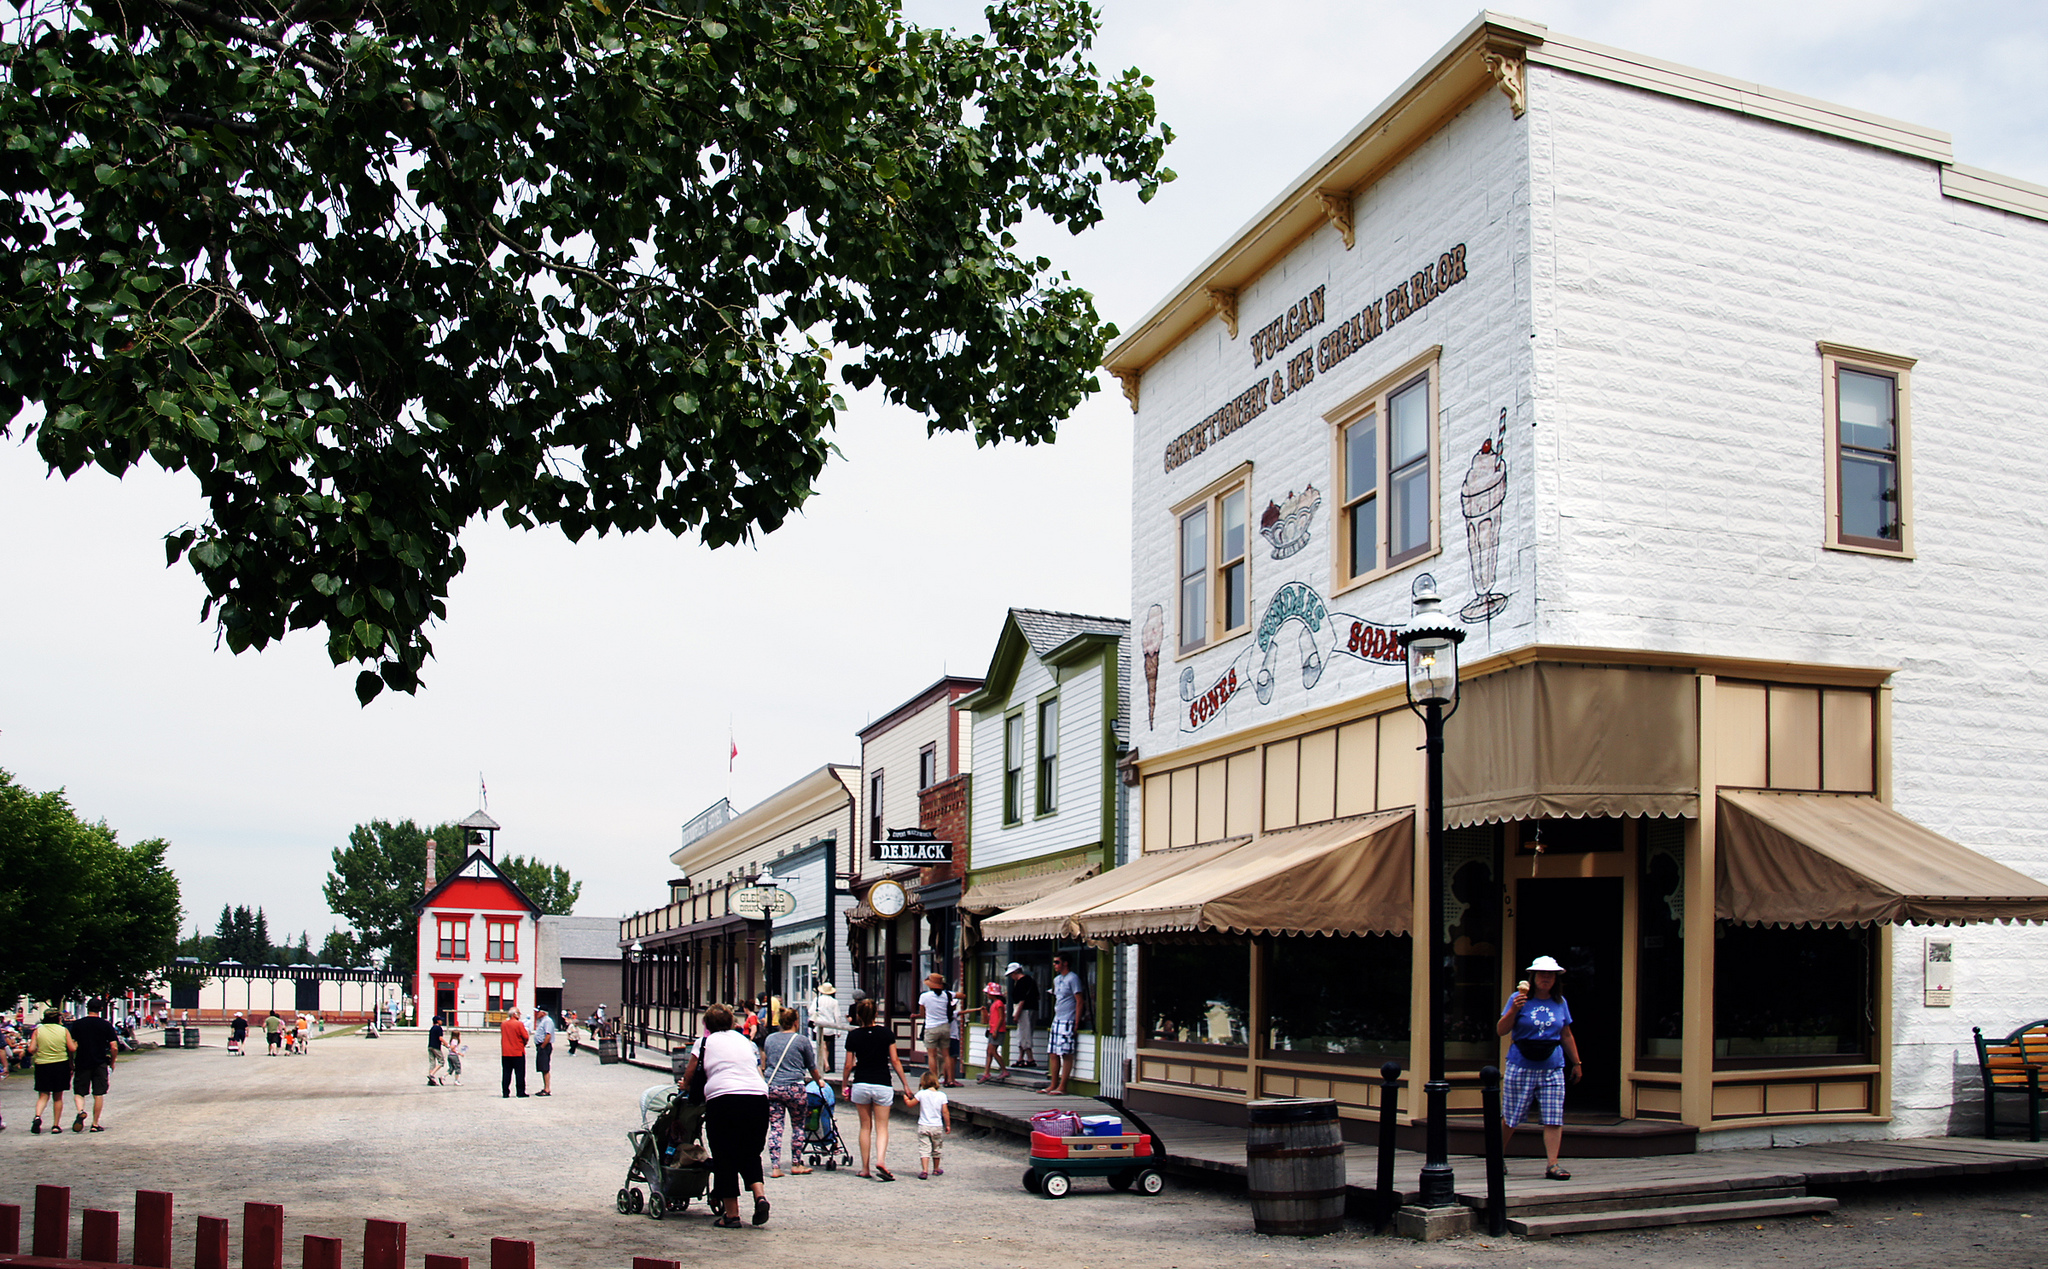
street, town, city, downtown, suburb, plaza, facade, canada, calgary, alberta, heritagevillagecalgary, neighbourhood, residential area, human settlement